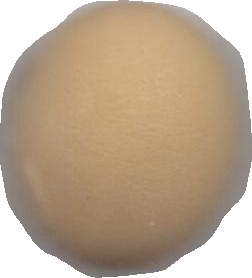
Variety: Dega